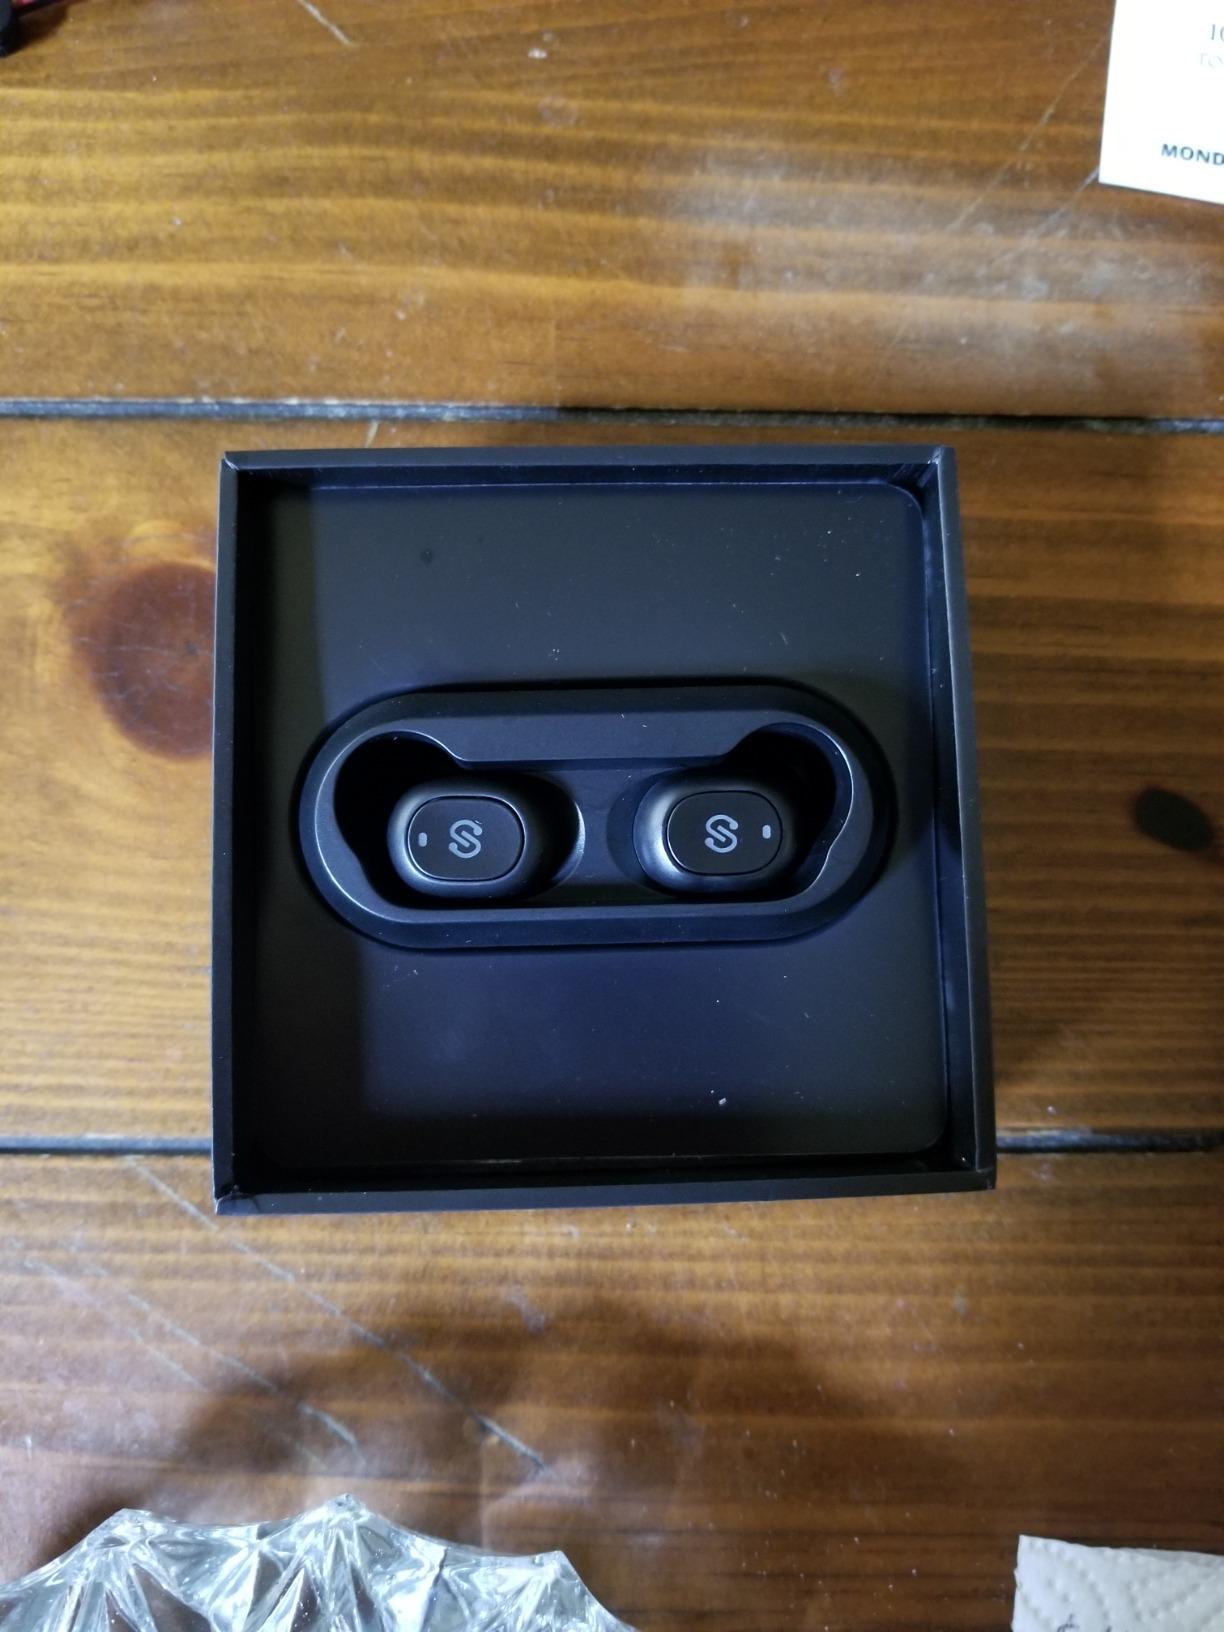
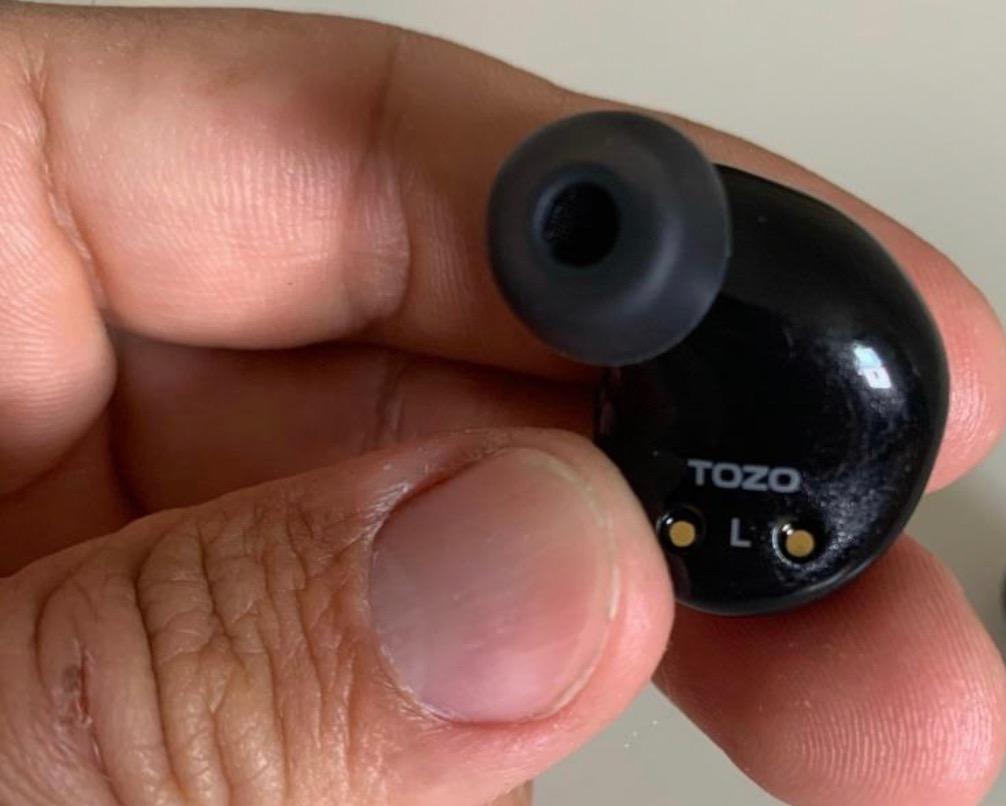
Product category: earbuds
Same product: no